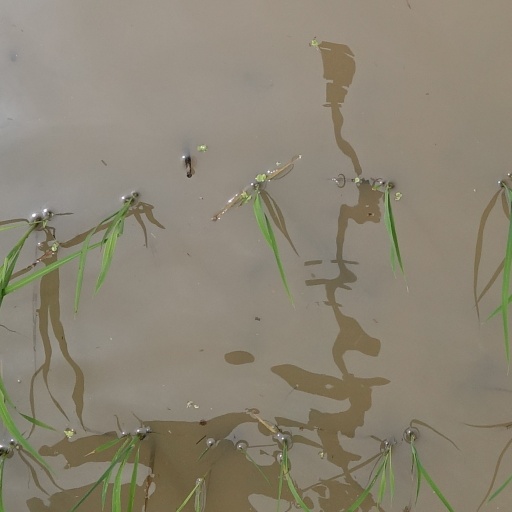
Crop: rice